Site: brandenburg
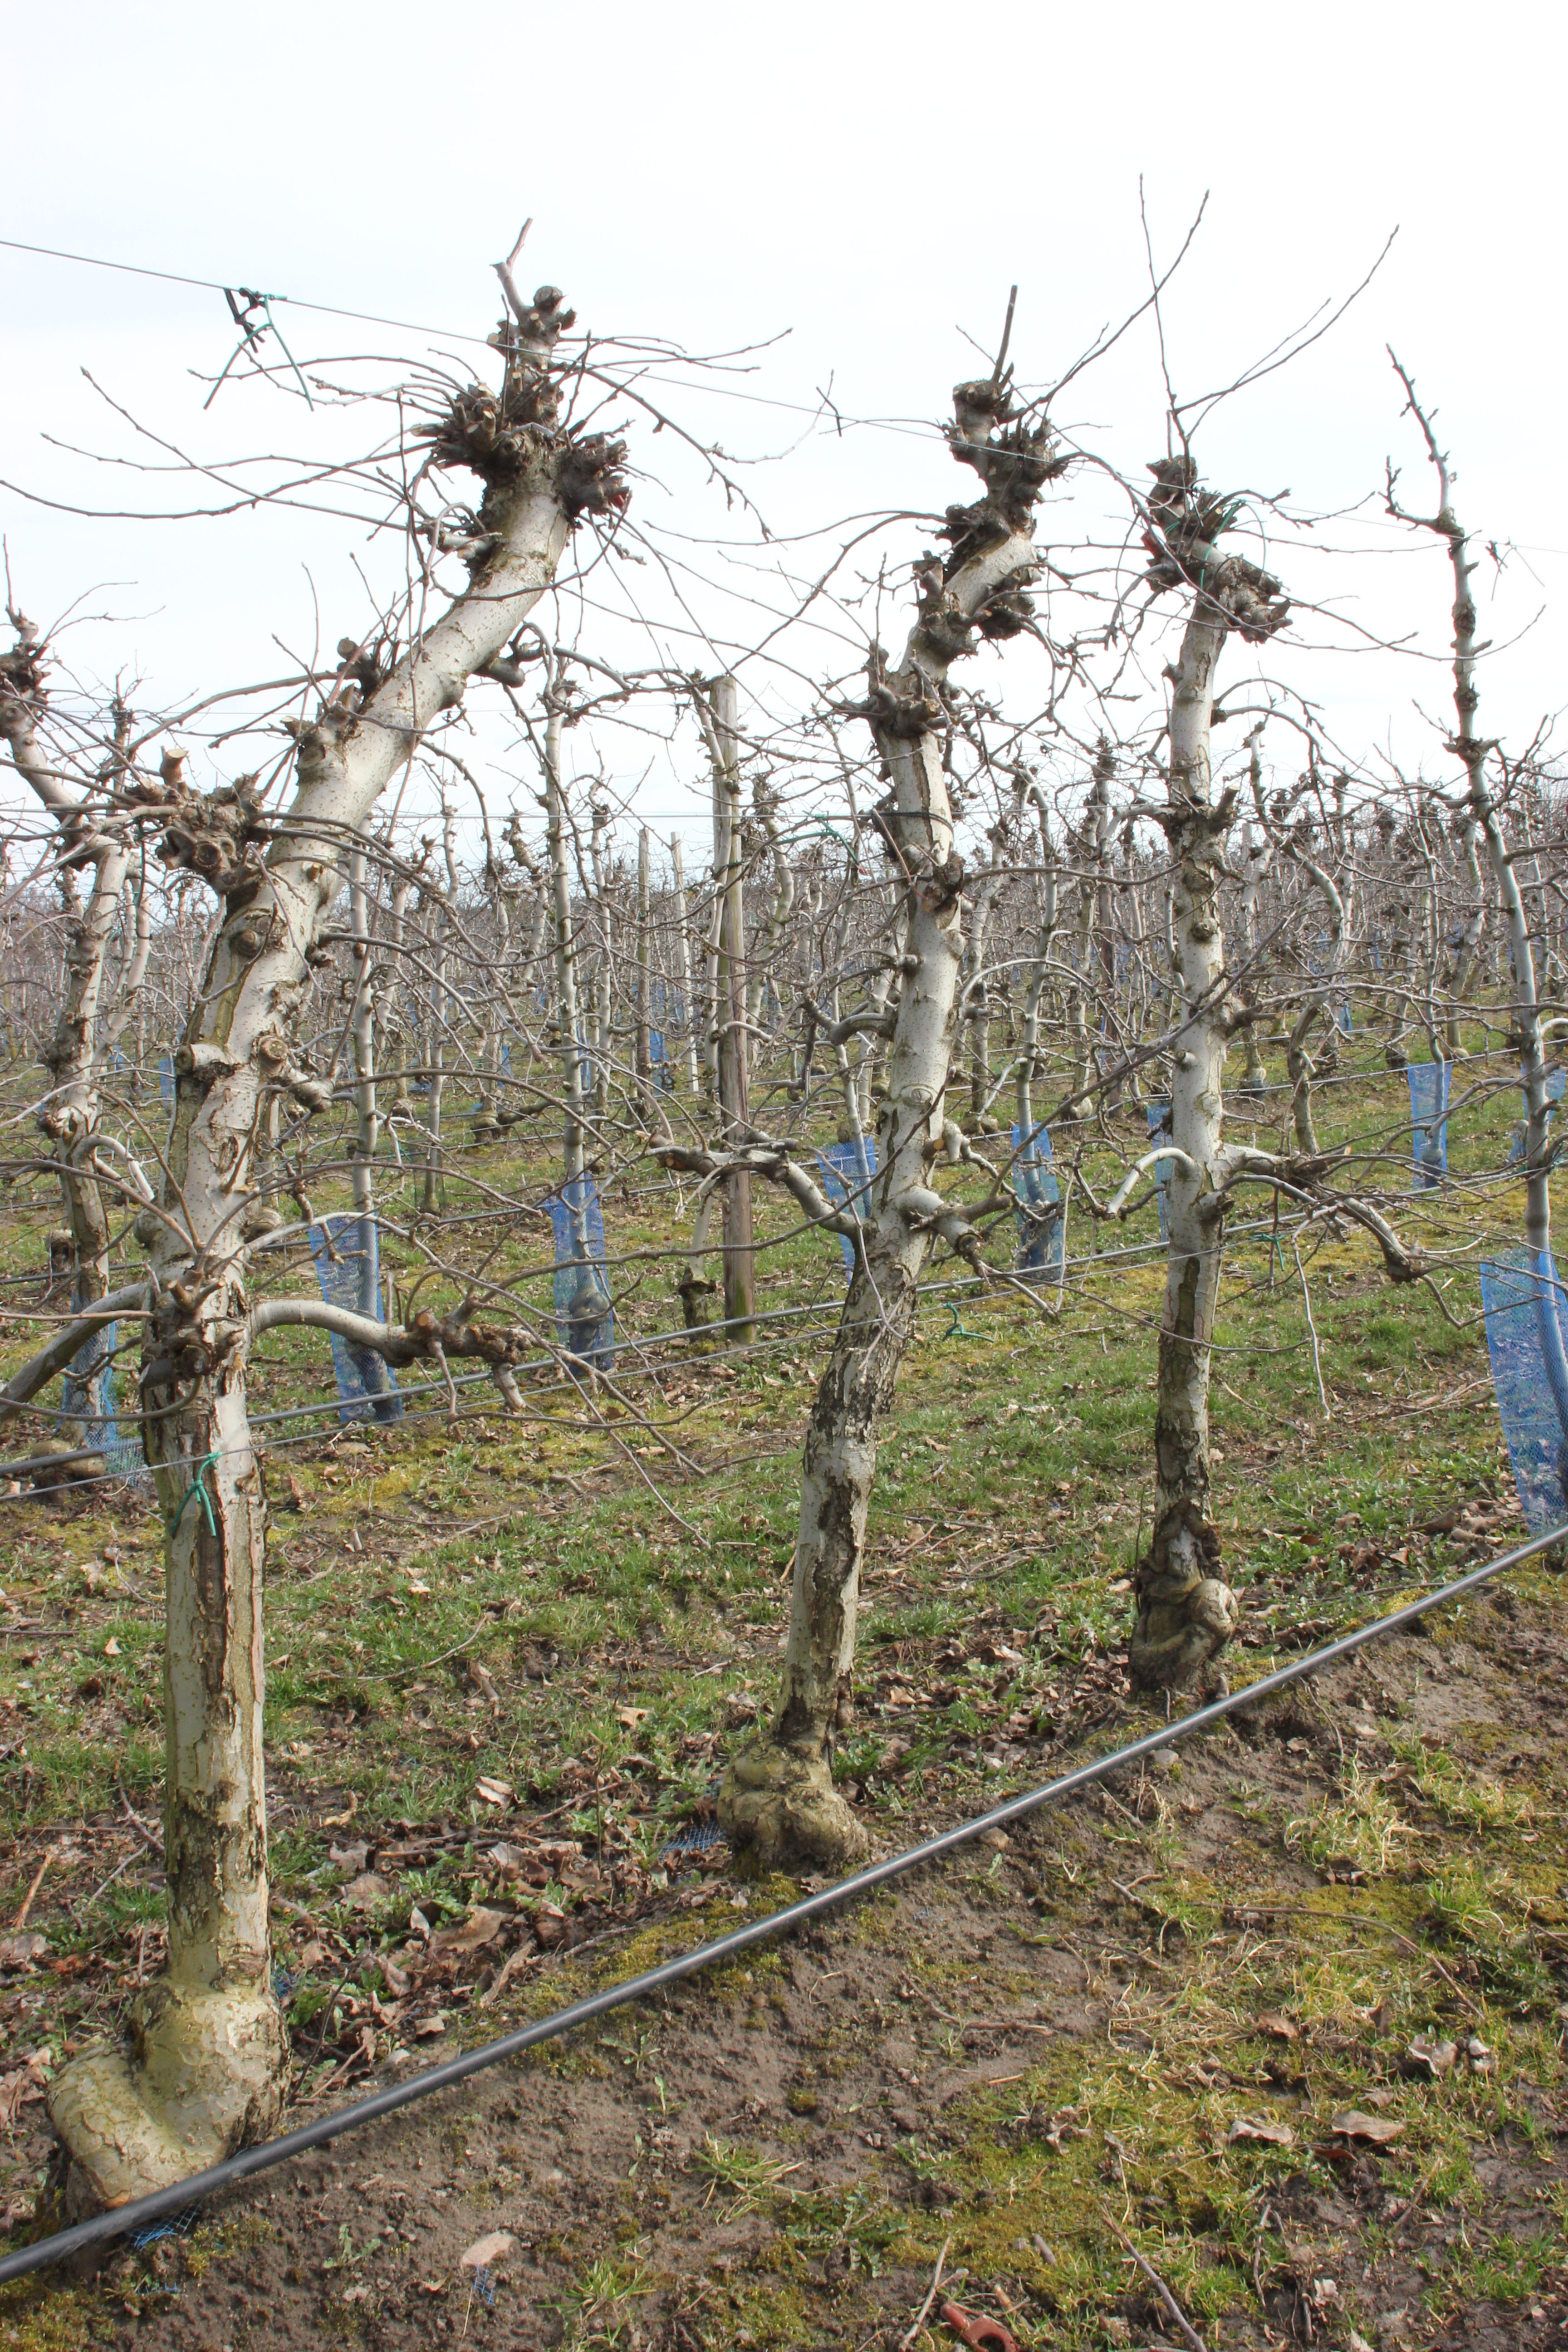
Growth stage (BBCH 01): Bud development